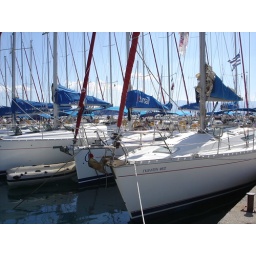
back at Sunsail base in Vounkai, the Fabula is the middle boat